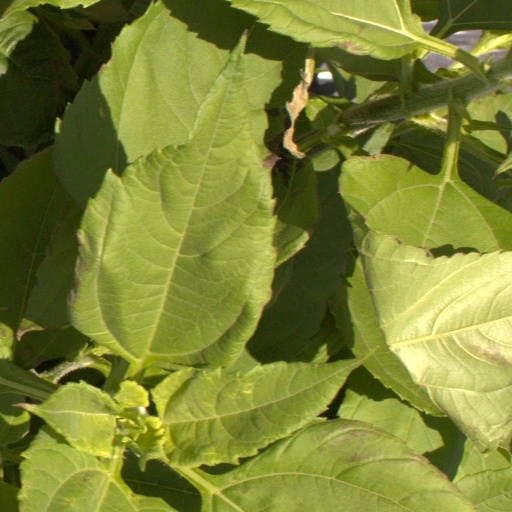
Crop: Jerusalem artichoke